1639 in Sweden

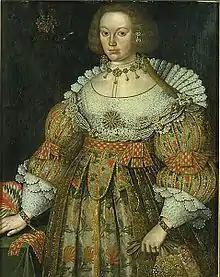
Beata von Yxkull

1639 marked continued efforts within Sweden to strengthen administrative control and legal reforms. Queen Christina's regency council promoted the centralization of power to maintain stability and foster Sweden's growing influence. This period saw an emphasis on consolidating territories gained through the war and reinforcing governance structures at home.